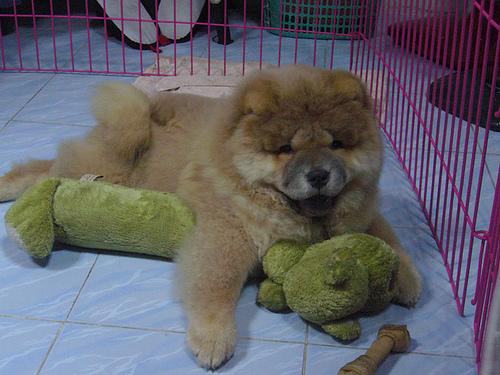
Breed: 329-n000119-chow